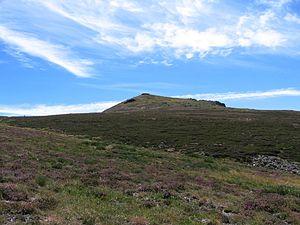
Peña Trevinca, également connu sous le nom Trevinca, est un sommet du Nord de l'Espagne. Il est situé à la jonction entre les monts de León et le Massif galicien, sur la frontière entre les communautés autonomes de Castille-et-León et de Galice. C'est la plus haute montagne de la Galice et de la province de Zamora.